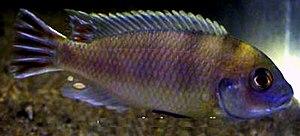
Maylandia livingstonii est une espèce de poisson d'eau douce de la famille des cichlidae endémique du lac Malawi et lac Malombe en Afrique. Cette espèce de cichlidae est conchylicole pratiquant le camouflage et la reproduction aux abords des coquilles d'escargots morts.
Le genre Maylandia regroupe plusieurs espèces de poissons de la famille des Cichlidae. Ces poissons sont tous endémiques du Lac Malawi. Toutes les espèces de ce genre sont relativement petites, moins de 20 cm de longueur. Comme la plupart des cichlidés du lac Malawi, la couvée se fait par incubation buccale maternelle. De nombreux membres du genre sont commercialisés comme poissons d’aquarium. Ils sont attrayants parce qu'ils sont de couleurs vives et souvent au dimorphisme sexuel très prononcé ; comme les autres cichlidés, ils ne sont pas adaptés pour les débutants et pour la plupart des aquariums de compagnie.